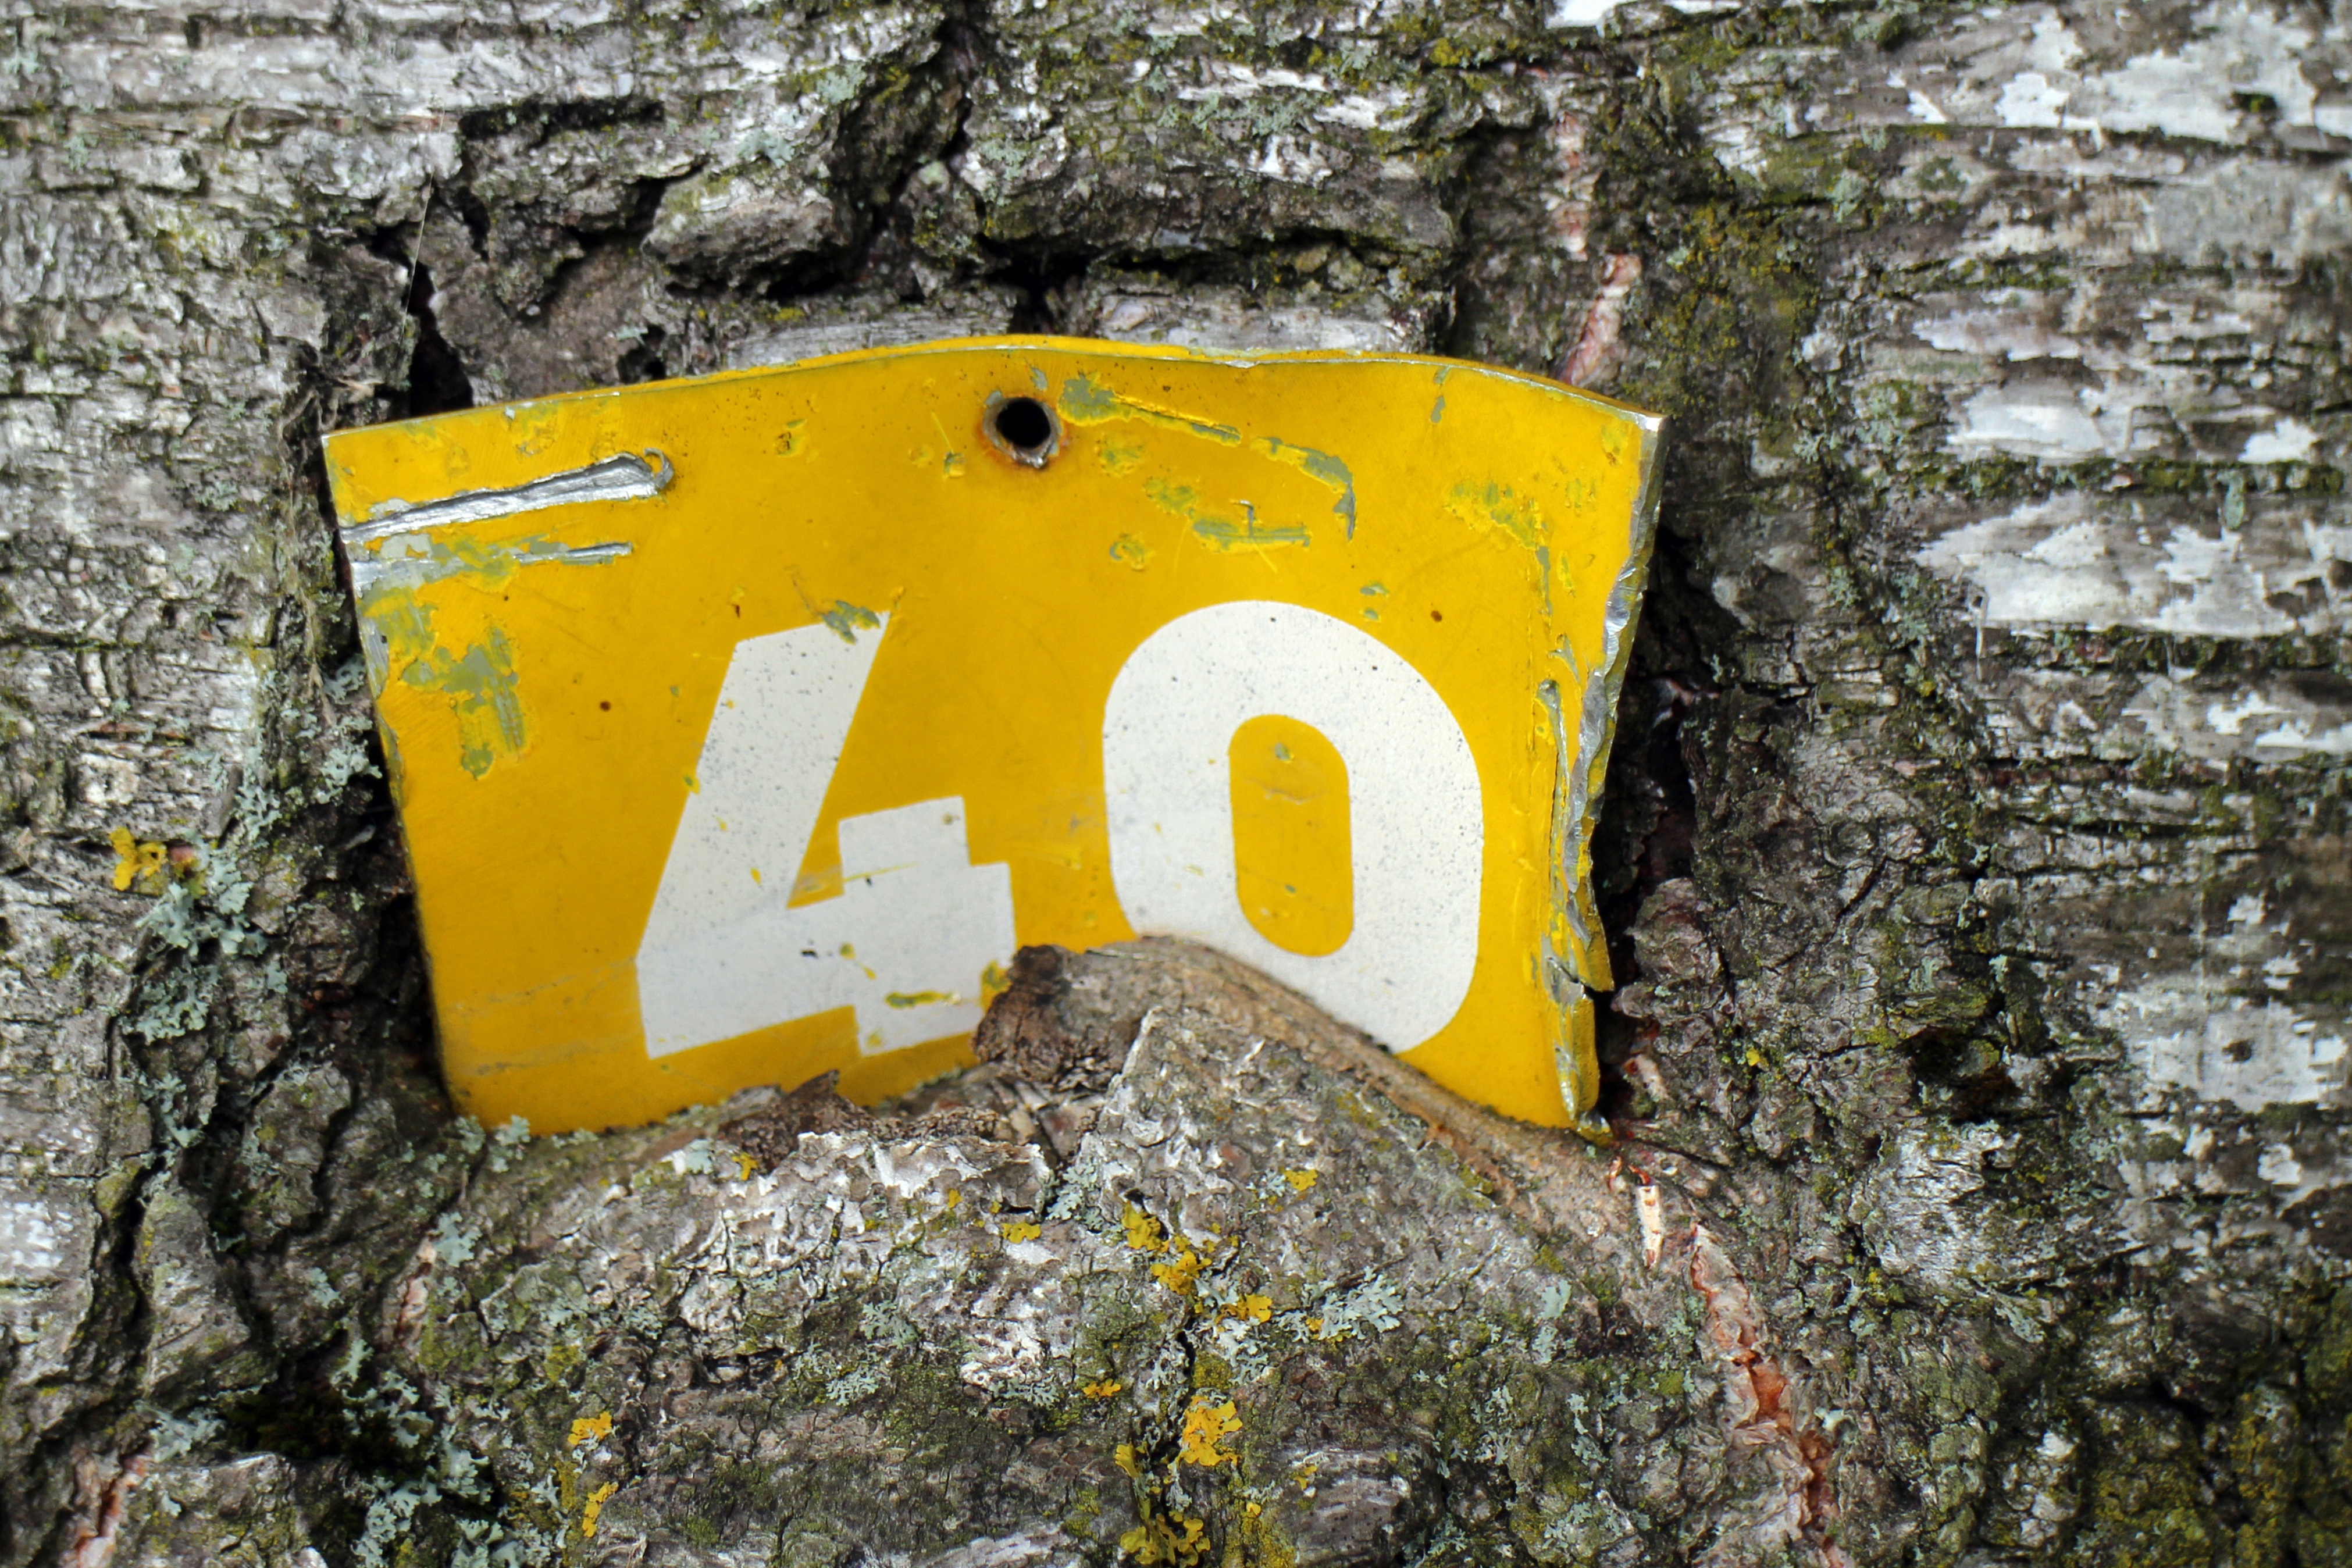
tree, number, sign, autumn, yellow, public, shield, information, tree bark, characters, traffic sign